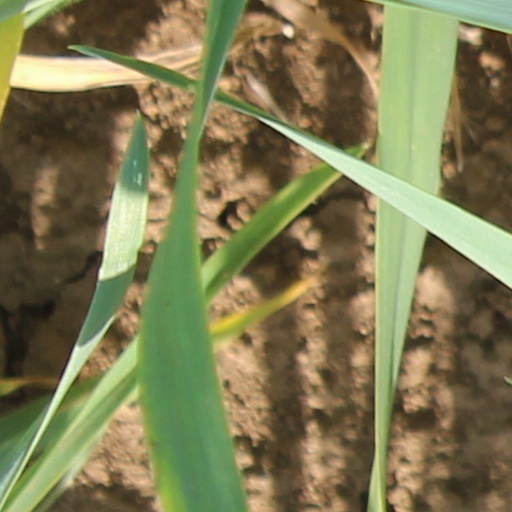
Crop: wheat